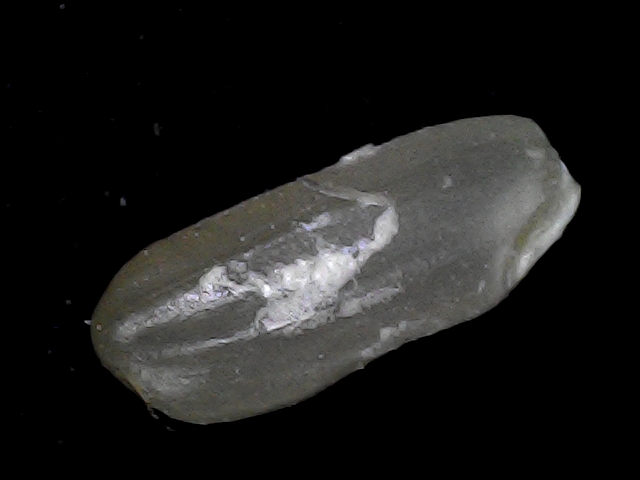
Rice variety: BD79